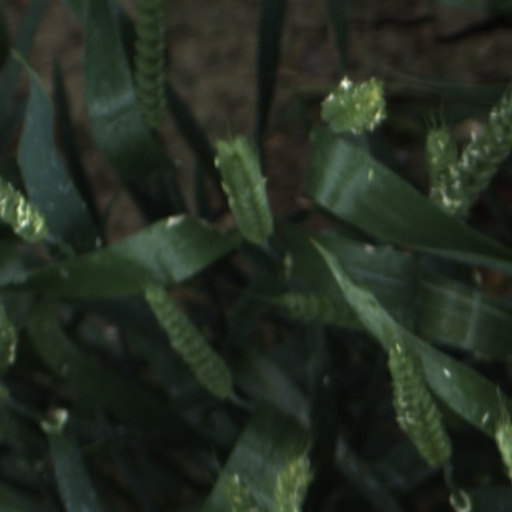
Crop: wheat